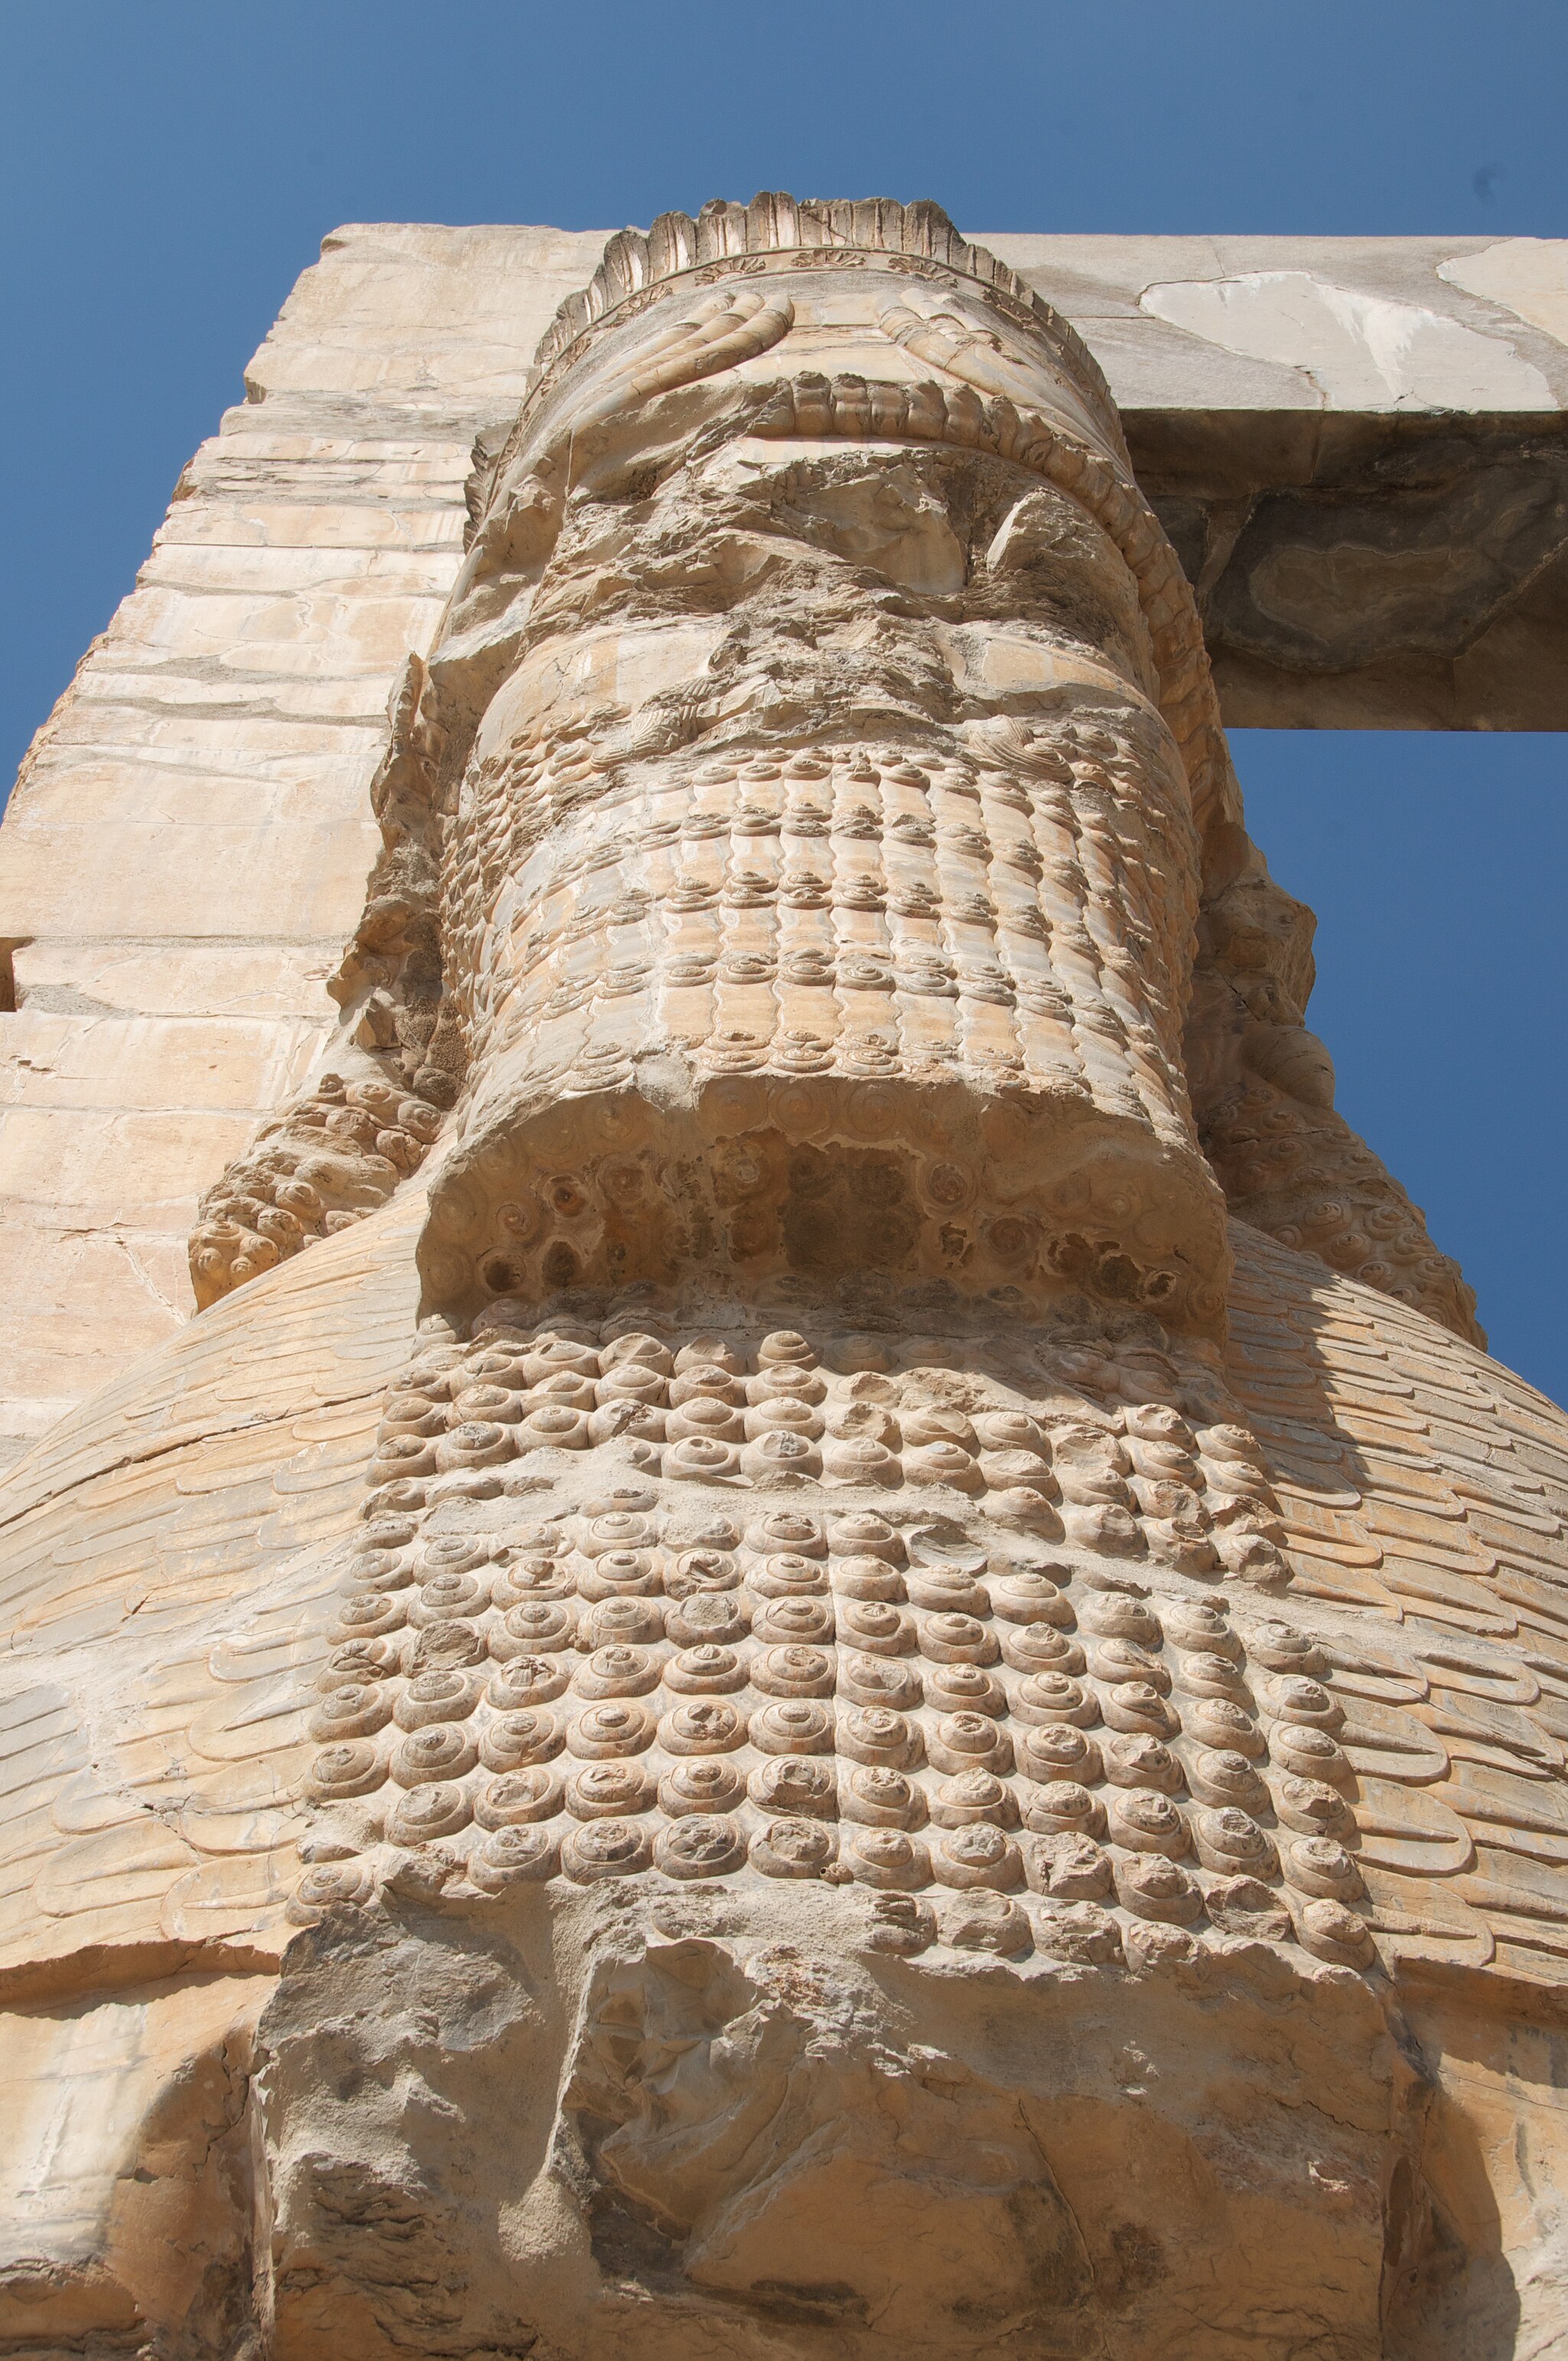
Title: Detail- The Gate of All Nations, Persepolis, Iran (4670219277)
Description: Like most people, I wish whoever defaced this statue had found some other means of venting his rage. Imagine what a splendor it would be if the entire figure, face and all, were still largely intact and looking much like it did when it was first erected. I don't know whether the defacing (literally) was religiously motivated, as some muslims sometimes frown on depicting the human figure, especially the face. Well, here there was no human figure to deface, so I assume the iconolasts settled for doing a real number on this creature's human face. Alternatively, the damage might have been inflicted by Alexander the Great's men when the sacked and burned the palaces at Persepolis ca. 330 BCE. According to the Lonely Planet guide to Iran, "Whenever important foreign delegations arrived [at Persepolis], their presence was heralded by trumpeters at the top of the [Grand Stairway] . . ." "Acolytes then led the dignitaries through Xerxes' Gateway (also known as the Gate of All Nations), which is still a wonderfully impressive monument." "The gateway was built during the time of Xerxes I [486 - 465 BCE] and is guarded by bull-like figures that have a strong Assyrian character. . . ." Above [the figures a] . . . cuneiform inscription in Old Persian, Neo-Babylonian and Elamite . . . declares, among other things, that 'King Xerxes says: by the favor of Ahuramazda this Gate of All Nations I built. Much else that is beautiful was built in this [palace], which I built and my father [Darius the Great 522 - 486 BCE] built.' "
Date: 2010-04-19 10:17
Categories: Taken with Nikon D300, Flickr images reviewed by File Upload Bot (Magnus Manske), Details of Gate of All Nations